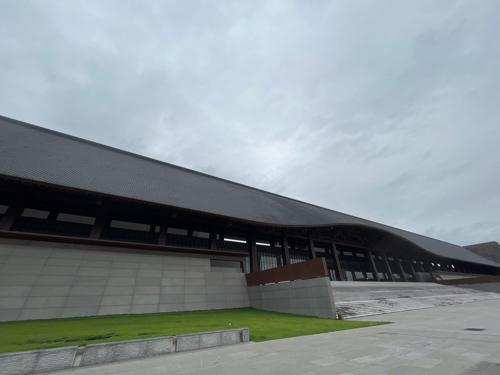
地标名称：天府国际会议中心
所在城市：成都市·双流区